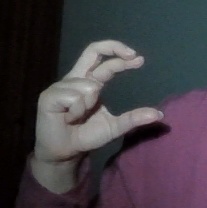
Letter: thal